Badger-baiting

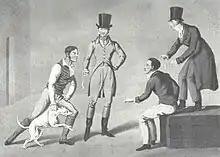
"A Match at the Badger" by Henry Thomas Alken circa 1820

The badger is a usually quiet and docile creature in its own domain; however, when cornered or threatened it can show great courage. Weighing up to 35 pounds (15 kg) when fully grown, the badger has an extraordinarily dangerous bite, which it is willing to use when threatened. In addition, badgers have extremely powerful claws, used for digging in hard earth, which are more than capable of injuring a dog. A formidable adversary for any dog, the badger was a sought-after victim for the fighting pit.